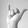
ASL letter: Y